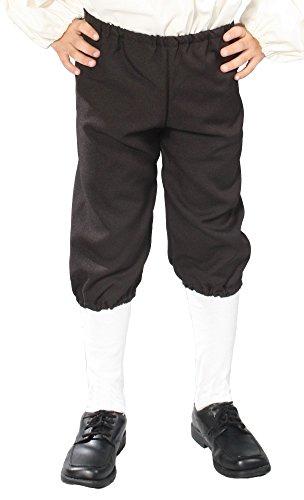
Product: Alexanders Costumes Kids Knicker Pants, Black, Large
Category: Clothing, Shoes & Jewelry | Costumes & Accessories | Kids & Baby | Boys | Costumes
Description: Full size pants.
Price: $20.00
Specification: ProductDimensions:29x19x1inches|ItemWeight:4.8ounces|ShippingWeight:4.8ounces(Viewshippingratesandpolicies)|DomesticShipping:ItemcanbeshippedwithinU.S.|InternationalShipping:ThisitemcanbeshippedtoselectcountriesoutsideoftheU.S.LearnMore|ASIN:B00YGP2YOA|Itemmodelnumber:11-129/B|Manufacturerrecommendedage:10-12years